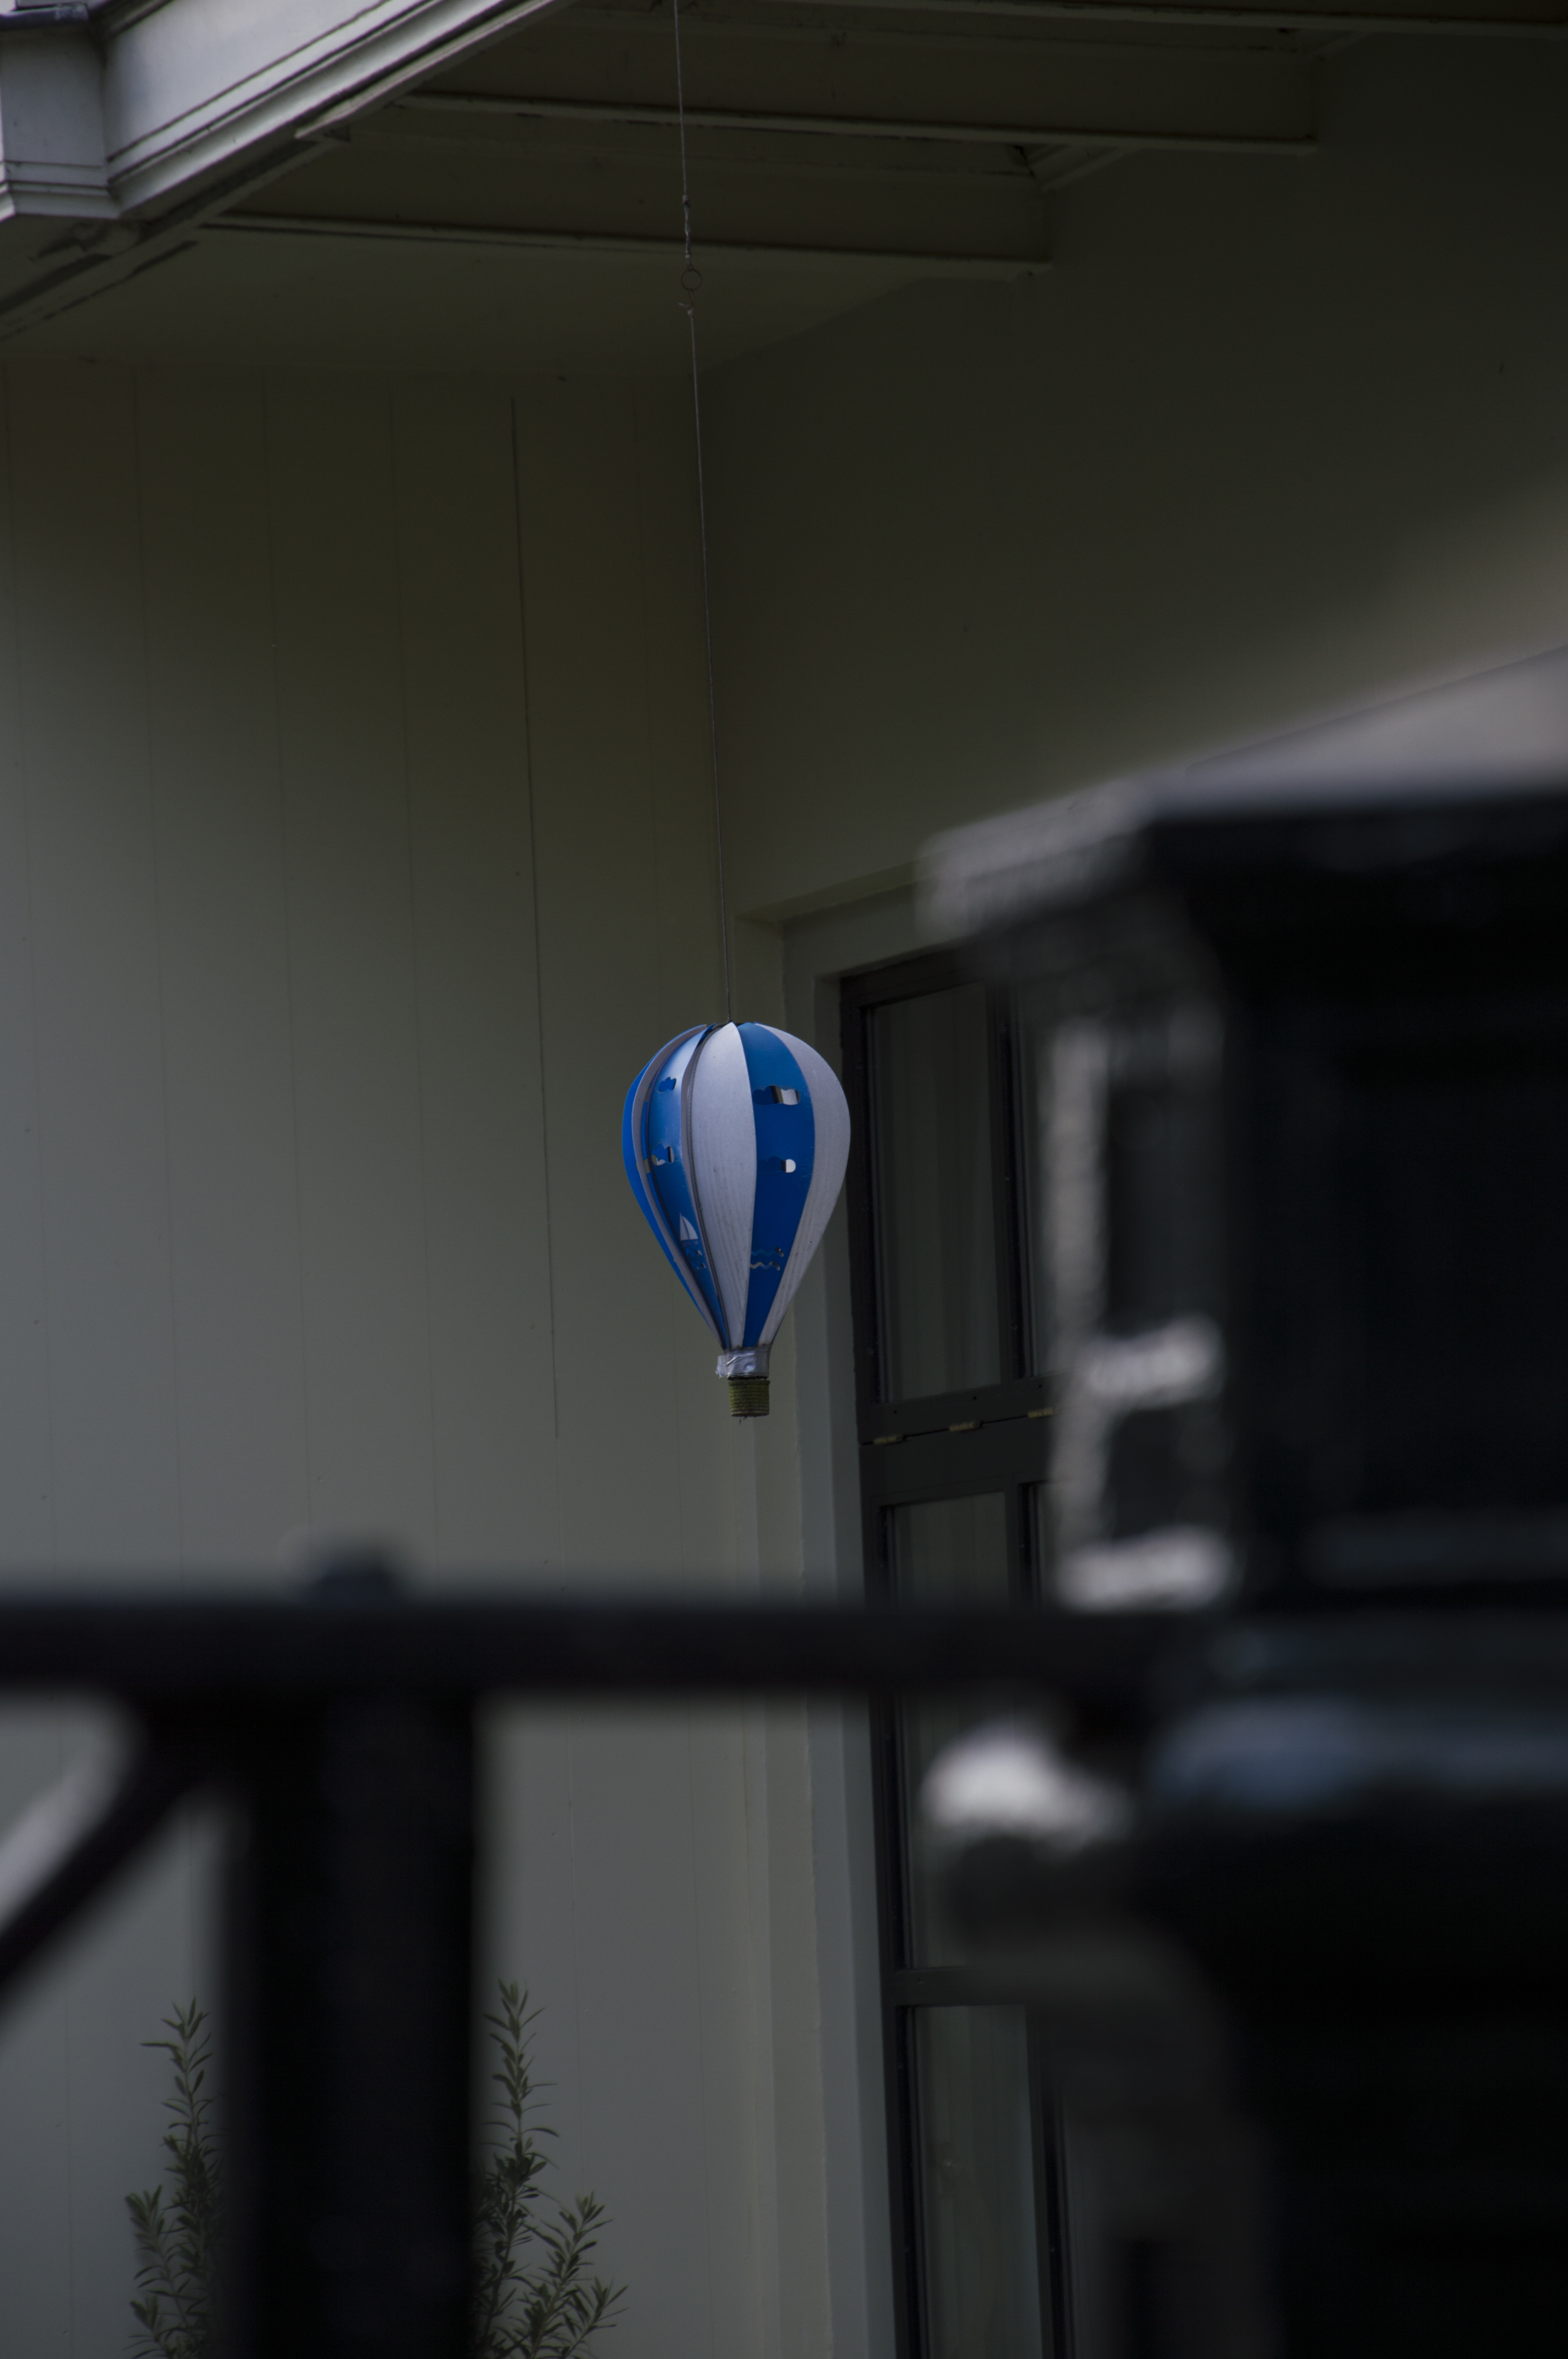
outdoor, light, architecture, photography, wind, building, urban, photo, reflection, color, darkness, blue, nikon, historic, black, lighting, holland, nederland, netherlands, dutch, outdoorphotography, picture, photograph, fotos, foto, fotografie, urbanphotography, blauw, shape, ballon, paulvandevelde, pdvandevelde, padagudaloma, landschapsfotografie, dordrecht, stadsfotografie, nederlandinfotos, historisch, scherptediepte, stadswandeling, architectuur, pvdvfotografie, pdvandeveldedordrecht, diep, rondjedordt, dedordtevaer, dutchphotography, nederlandsefotografie, dutchphotogaraphy, totallydutch, fotografienederland, hollandsefotografie, fotografieholland, dordtmonumenteel, fotosdordrecht, fotosvandordrecht, erfgoedcentrumdiep, openmonumentendag, fotovandeweek, dordrechtmonumenteel, pelserbrug, windvaan, screenshot